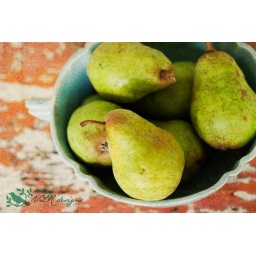
green pears in blue bowl on a red bench